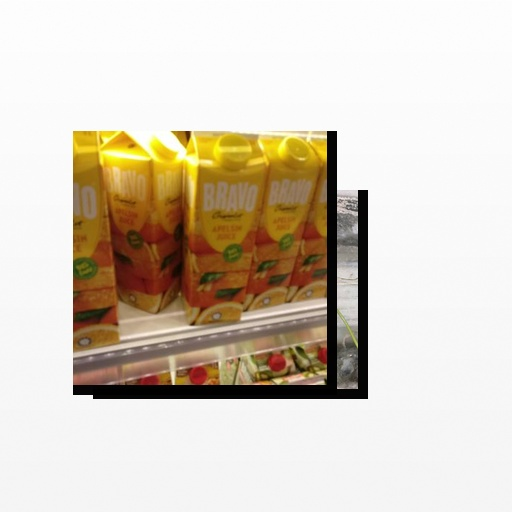
Food items: orange_juice, spiny_gourd